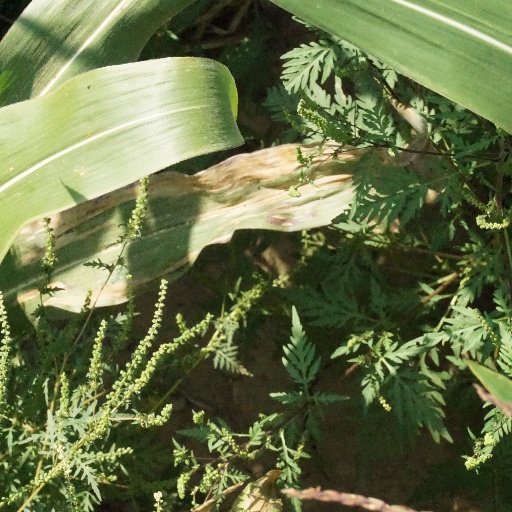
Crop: maize; corn